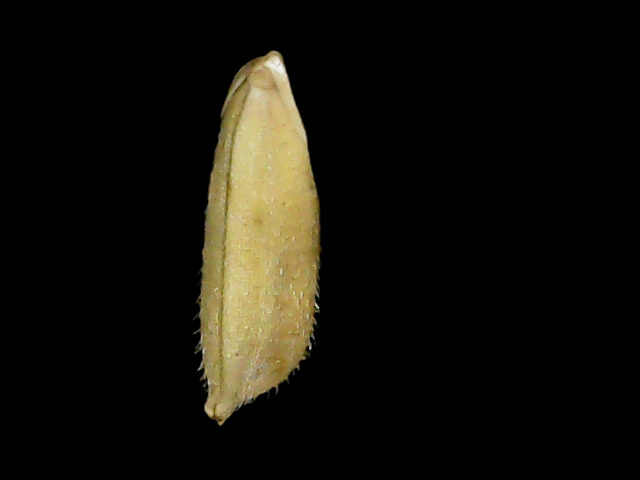
Rice variety: Binadhan14